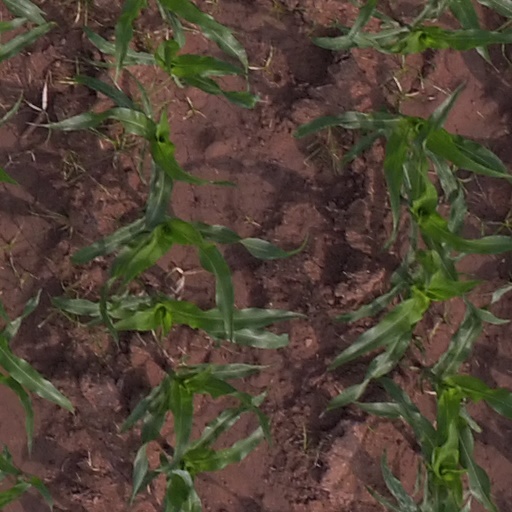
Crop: maize; corn